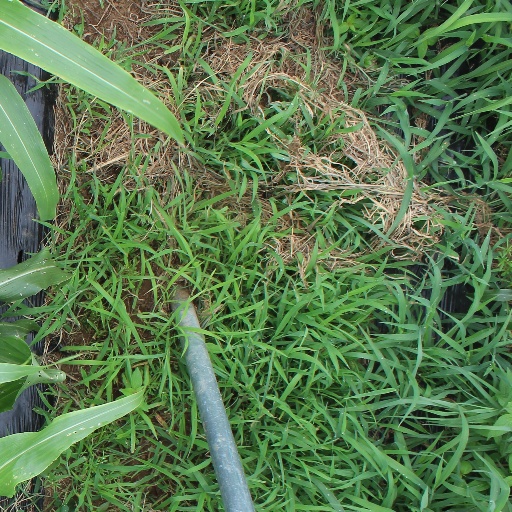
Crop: sorghum